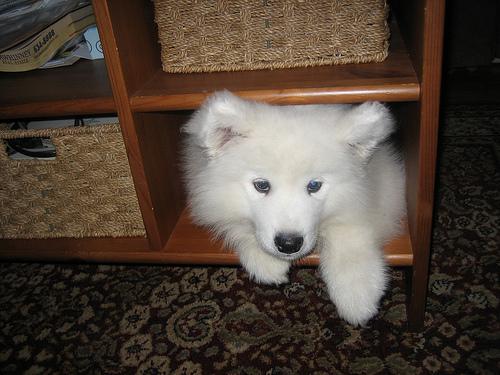
Breed: samoyed